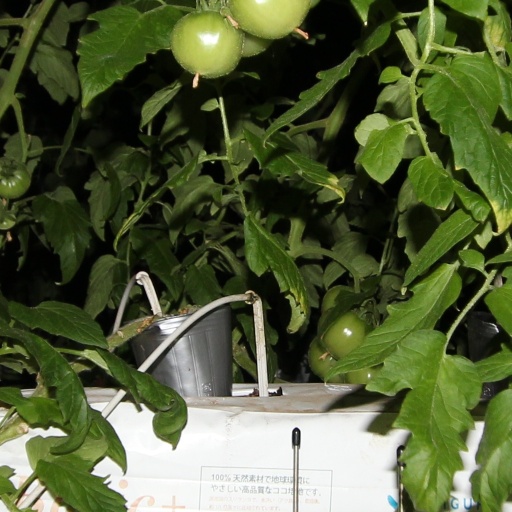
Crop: tomato